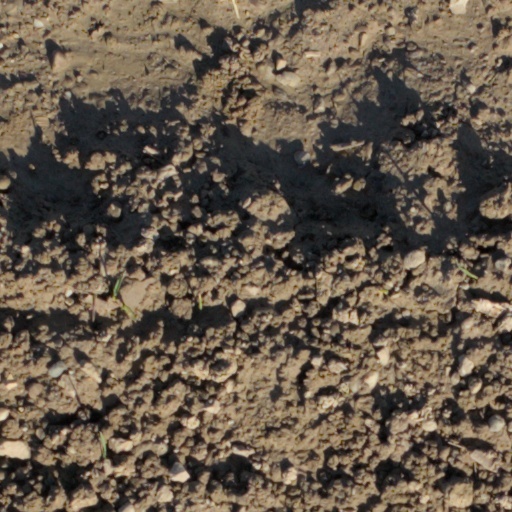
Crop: wheat